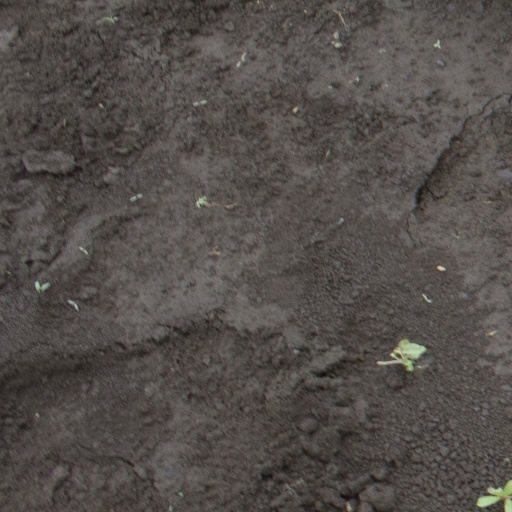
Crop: soybean